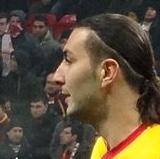
Age: 31